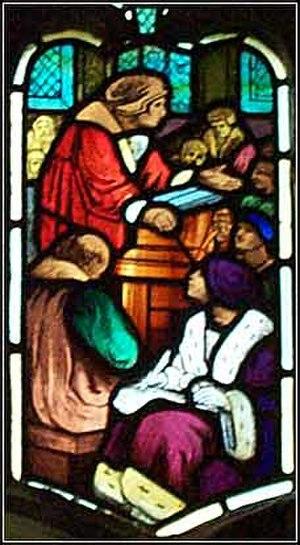
William Grocyn est un helléniste anglais, et collaborateur d'Érasme.